James William Scallion

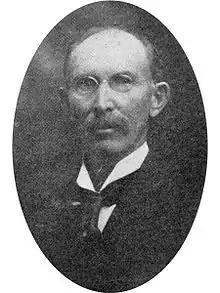

James William Scallion (14 February 1842 - 24 April 1926) was an Irish-born Canadian teacher, farmer and agrarian activist. He was the founder of the Manitoba Grain Growers' Association.